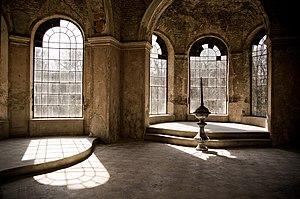
Le château Schossberger est un manoir situé non loin de Budapest construit dans un style néorenaissance au XIXᵉ siècle par Gyula Bukovics.